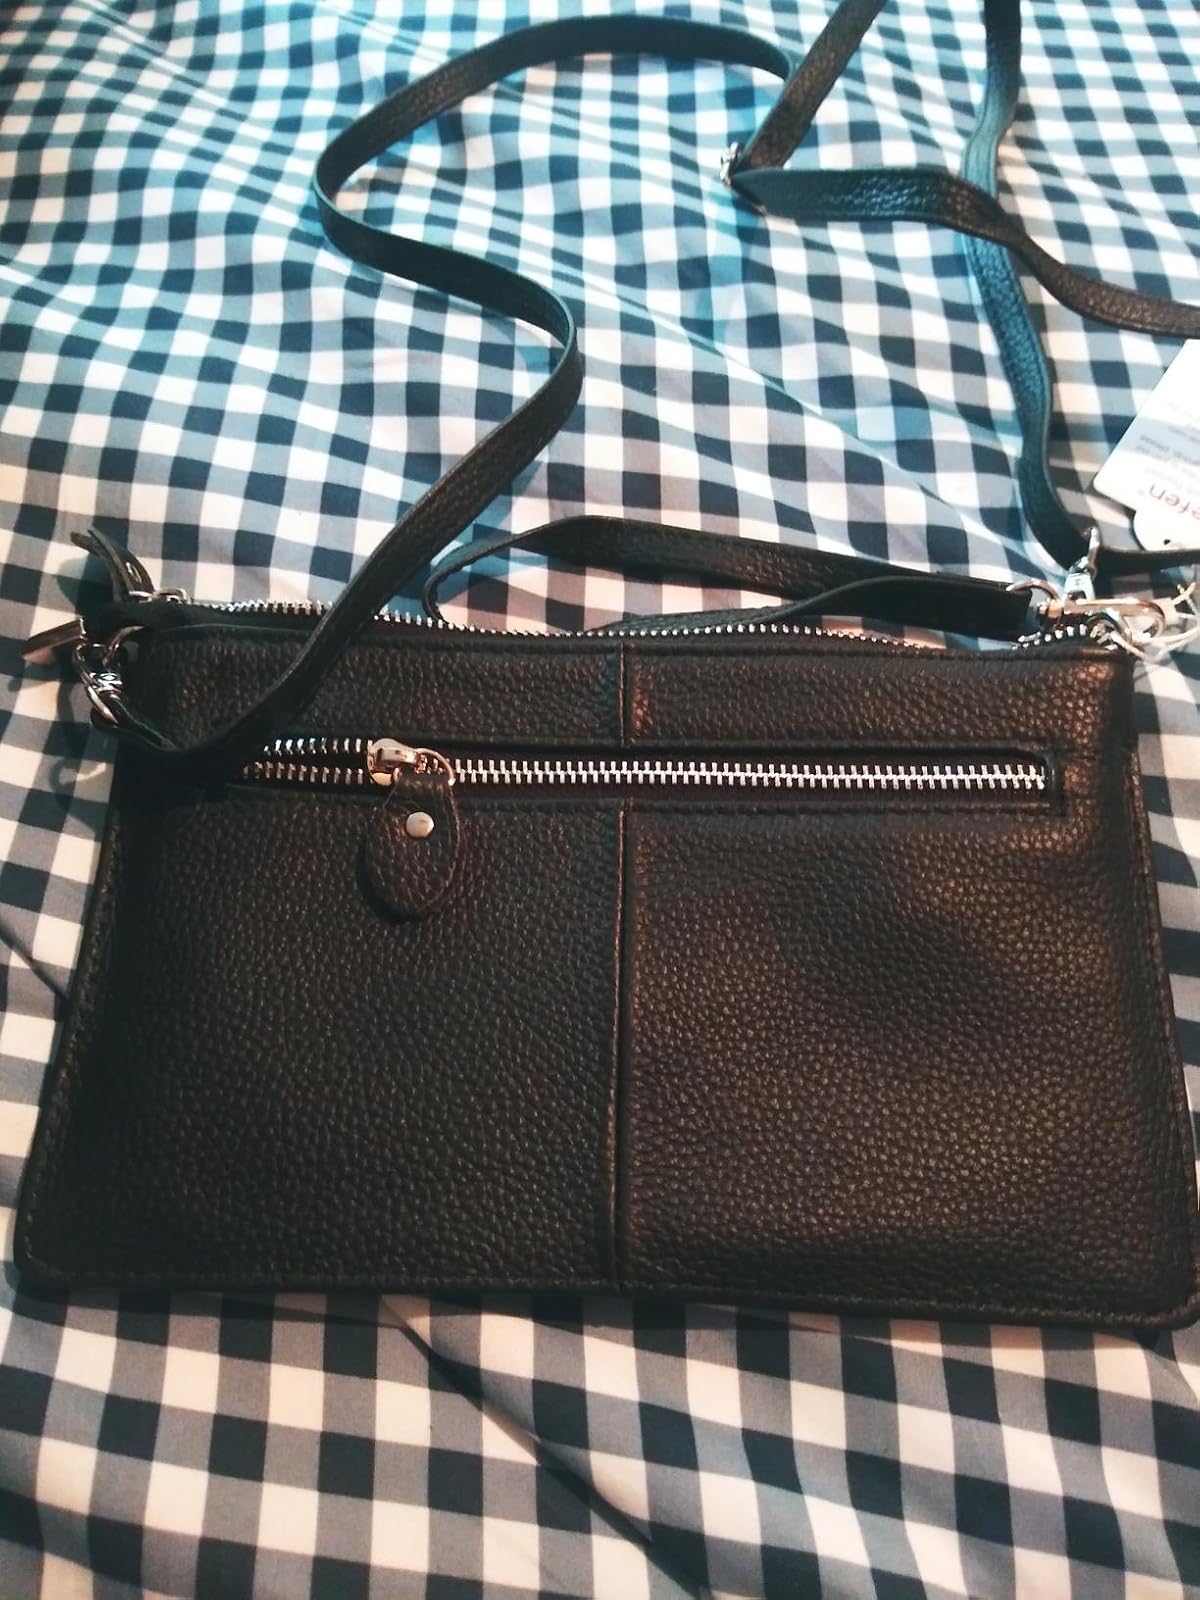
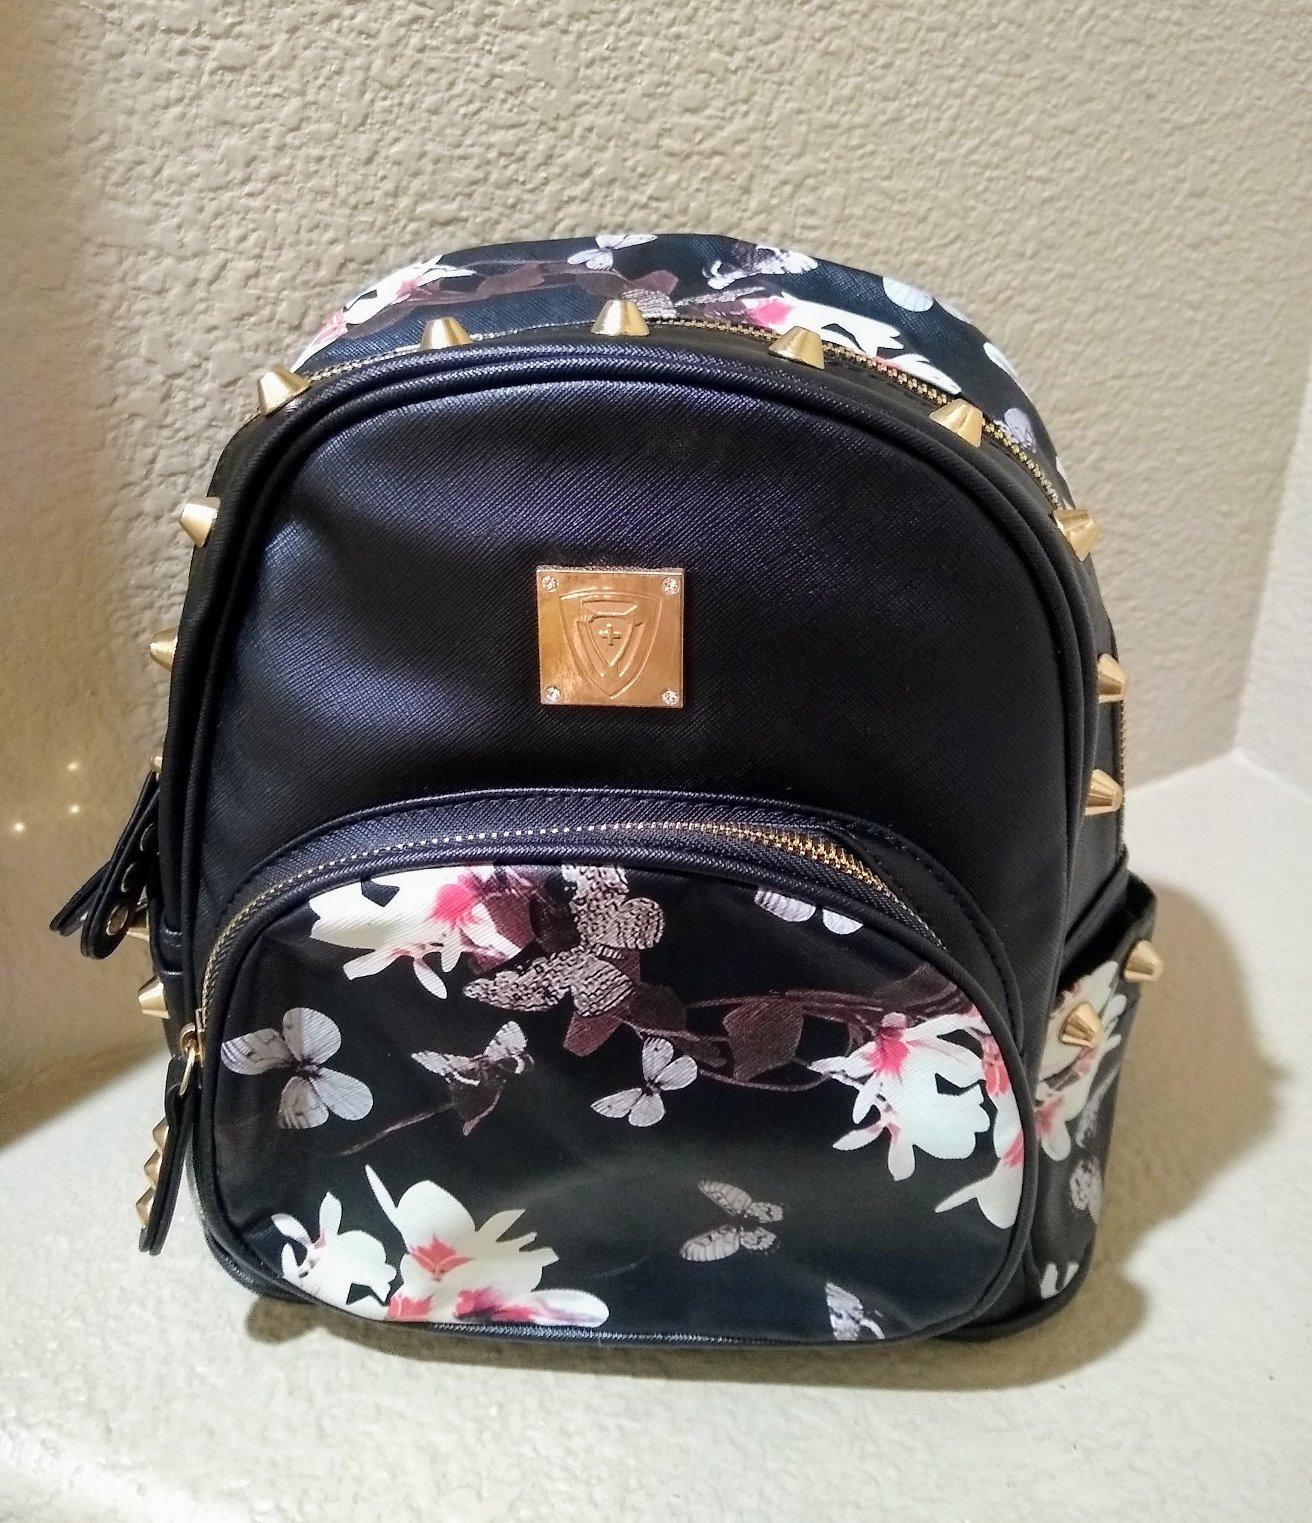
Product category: accessories_handbag
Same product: no